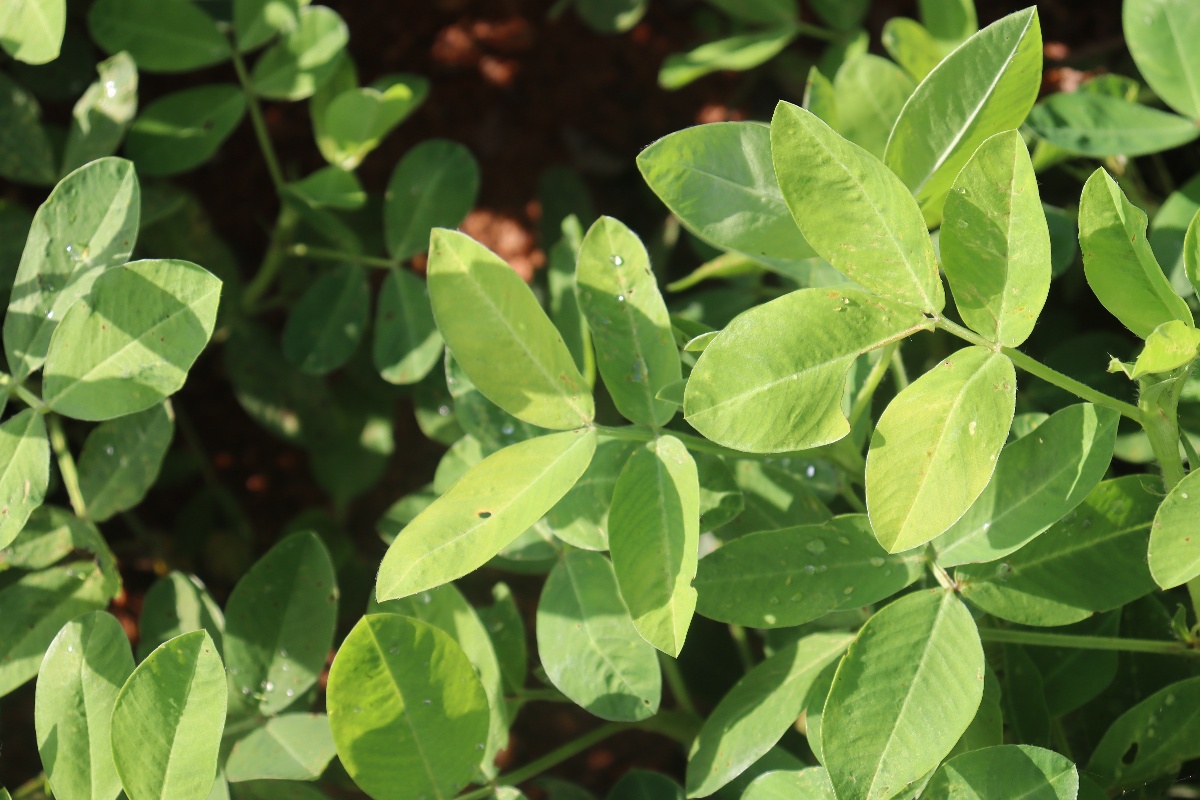
Label: healthy leaf